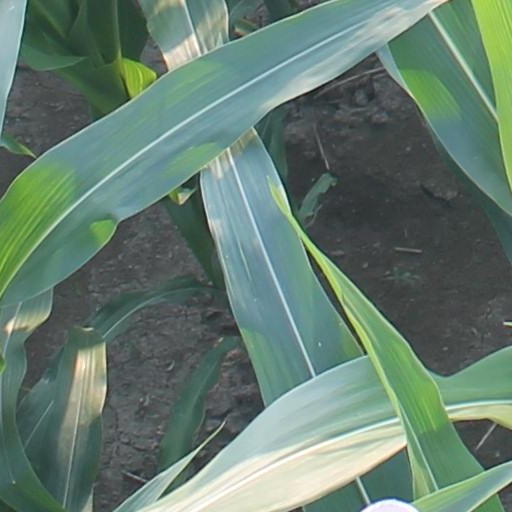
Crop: maize; corn